Tony Bennett

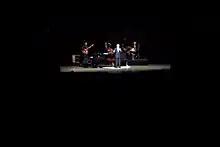
The Tony Bennett concert show as seen by the audience, with no stage set, visual effects or advanced lighting schemes. Kimmel Center, Philadelphia, September 2005.

In the wake of the premature deaths of Winehouse and Whitney Houston, Bennett called for the legalization of drugs in February 2012. In October 2012, Bennett released "Viva Duets", an album of Latin American music duets, featuring Vicente Fernández, Juan Luis Guerra, and Vicentico among others. The recording and filming for the project, in Fort Lauderdale, was co-sponsored by the city. On October 31, 2012, Bennett performed "I Left My Heart in San Francisco" in front of more than 100,000 fans at a City Hall ceremony commemorating the 2012 World Series victory by the San Francisco Giants. He published another memoir, "Life is a Gift: The Zen of Bennett", and a documentary film produced by his son Danny was released, also titled "The Zen of Bennett".